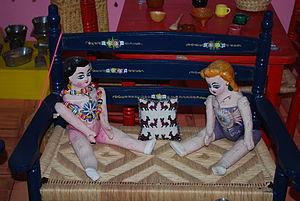
Les poupées Lupita, également connues sous le nom de poupées cartonería, sont des jouets fabriqués à partir d'un type de papier mâché très dur qui a ses origines il y a environ 200 ans dans le centre du Mexique. Elles sont créées à l'origine pour remplacer les poupées en porcelaine, beaucoup plus chères, et conservent leur popularité jusqu'à la deuxième moitié du XXᵉ siècle où elles sont concurrencées en tant que jouets par les poupées en plastique. Aujourd'hui, elles sont fabriqués uniquement par certains ateliers d'artisans de la ville de Celaya, en tant qu'objets de collection. Depuis les années 1990, des efforts sont déployés pour revitaliser les produits artisanaux d'artistes tels que María Eugenia Chellet et Carolina Esparragoza, parrainés par le gouvernement, afin de préserver les techniques traditionnelles tout en actualisant les dessins et les formes.